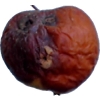
Label: apples